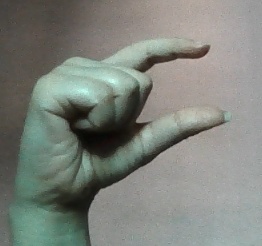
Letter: dal